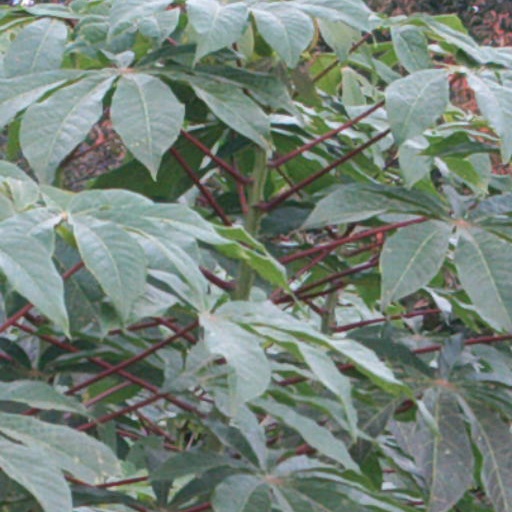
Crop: cassava